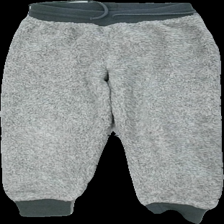
View: front
Type: Trousers
Category: Children
Brand: On The Peak
Colors: Grey
Material: 100% polyester
Cut: Regular
Size: 110
Season: Autumn
Damage: Damaged fabric
Price range: <50
Recommended usage: Export